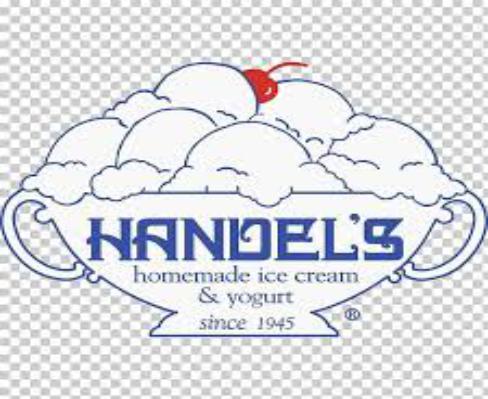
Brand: Handel's Homemade Ice Cream & Yogurt
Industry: Food